Herb Kawainui Kāne

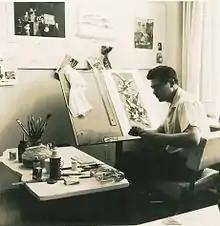
Herb at work in his Chicago studio

Herb Kāne operated his own advertising studio located on Chicago's famed Michigan Avenue, known as "The Magnificent Mile." As a designer, illustrator, and author, he created advertisements for books, magazines, and television. However, Kāne found advertising work unsatisfying, noting that he grew tired of drawing the Jolly Green Giant, even after winning a campaign featuring the character.